Volcanism on the Moon

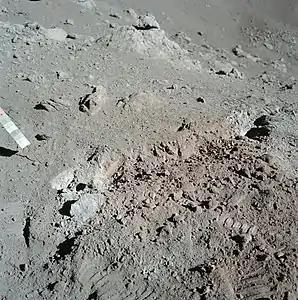
Orange Taurus–Littrow soil discovered on the Apollo 17 mission. The orange color is due to microscopic glass beads created by volcanic processes earlier in the Moon's history.

Near the edges of the lunar mare are dark layers of material that cover many thousands of square kilometers. They contain many small spheres of orange and black glass that probably formed from small drops of lava that cooled very quickly. Such droplets are believed to be ejecta from lava fountain eruptions that were larger than those on Earth. The largest known deposits occur at Taurus–Littrow, Sinus Aestuum, Sulpicius Gallus, Rima Bode, Mare Vaporum, Mare Humorum and the Aristarchus plateau in the central near side of the Moon.